Samandar Hamroqulov

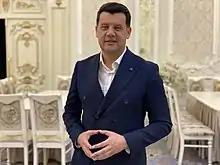

Samandar Hamroqulov (sometimes spelled Samandar Khamrakulov in English) born 23 December 1978),is an Uzbek pop singer, actor, Honored Artist of Uzbekistan (2007). Samandar became famous in Uzbekistan in 2002 with the song "Sevgi fazosi". He sings in both Uzbek and Russian.